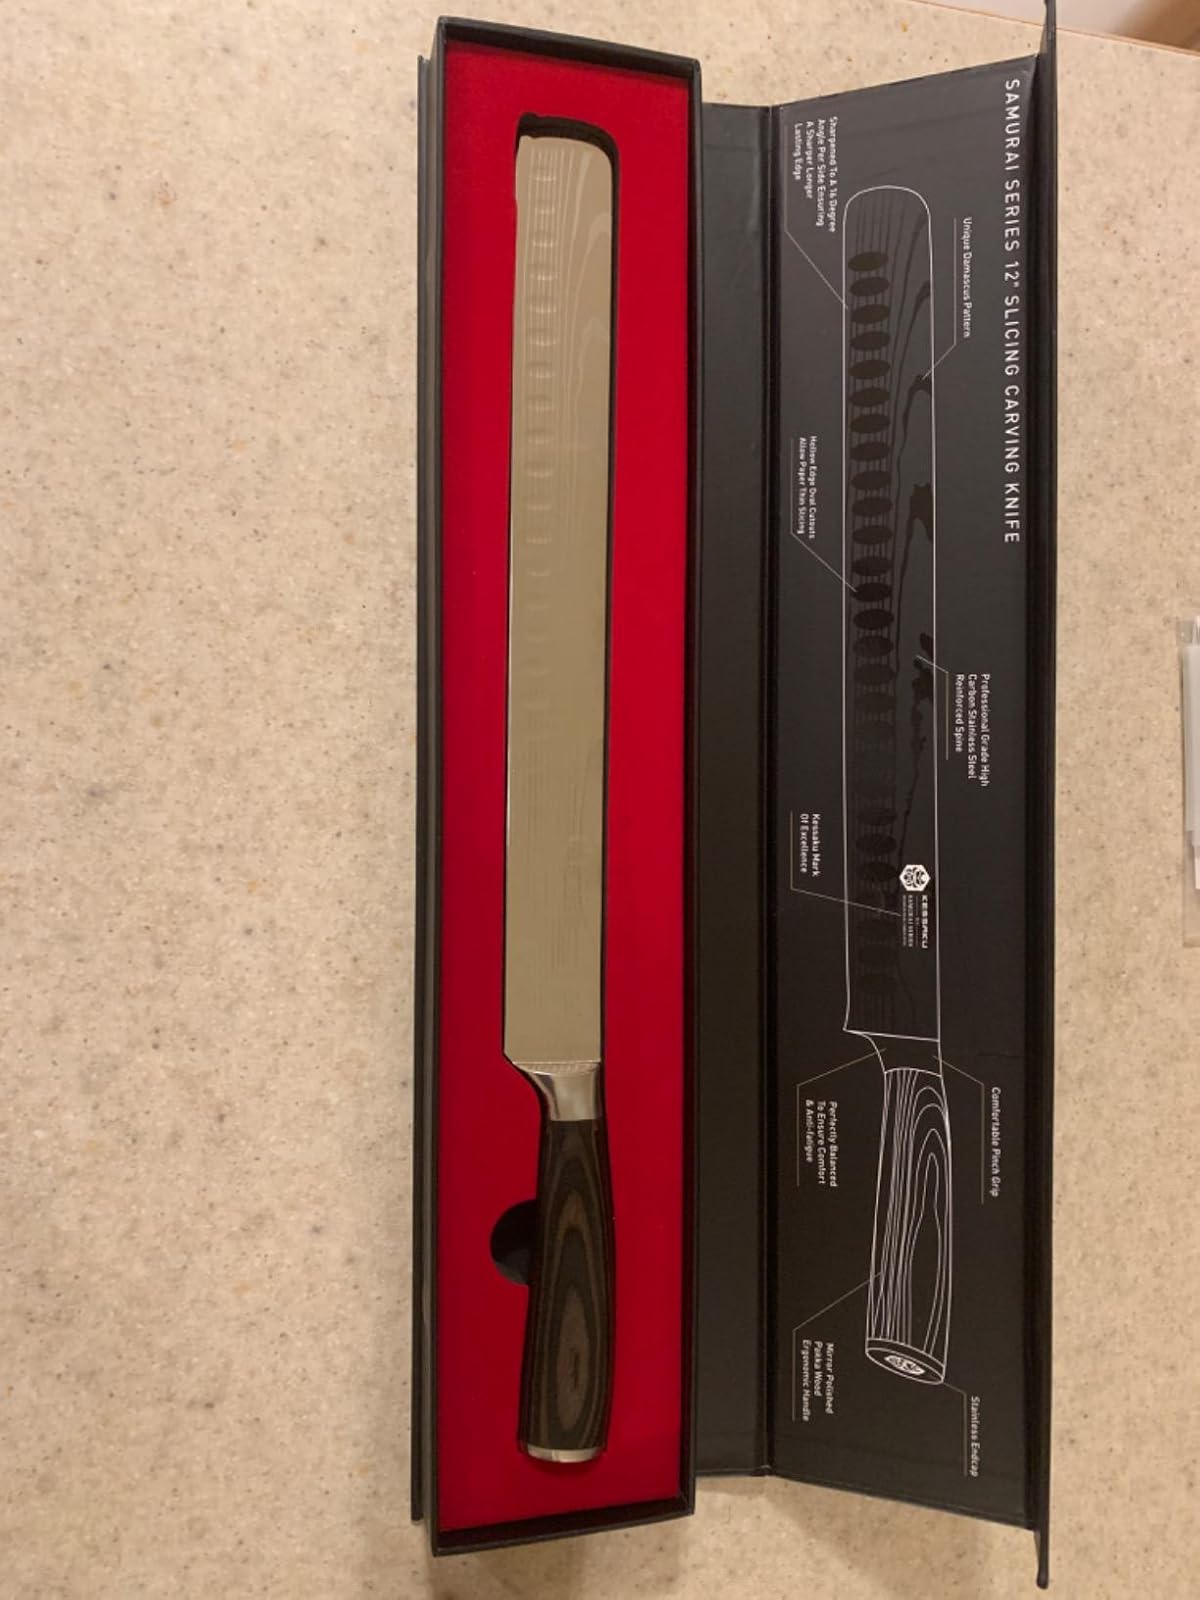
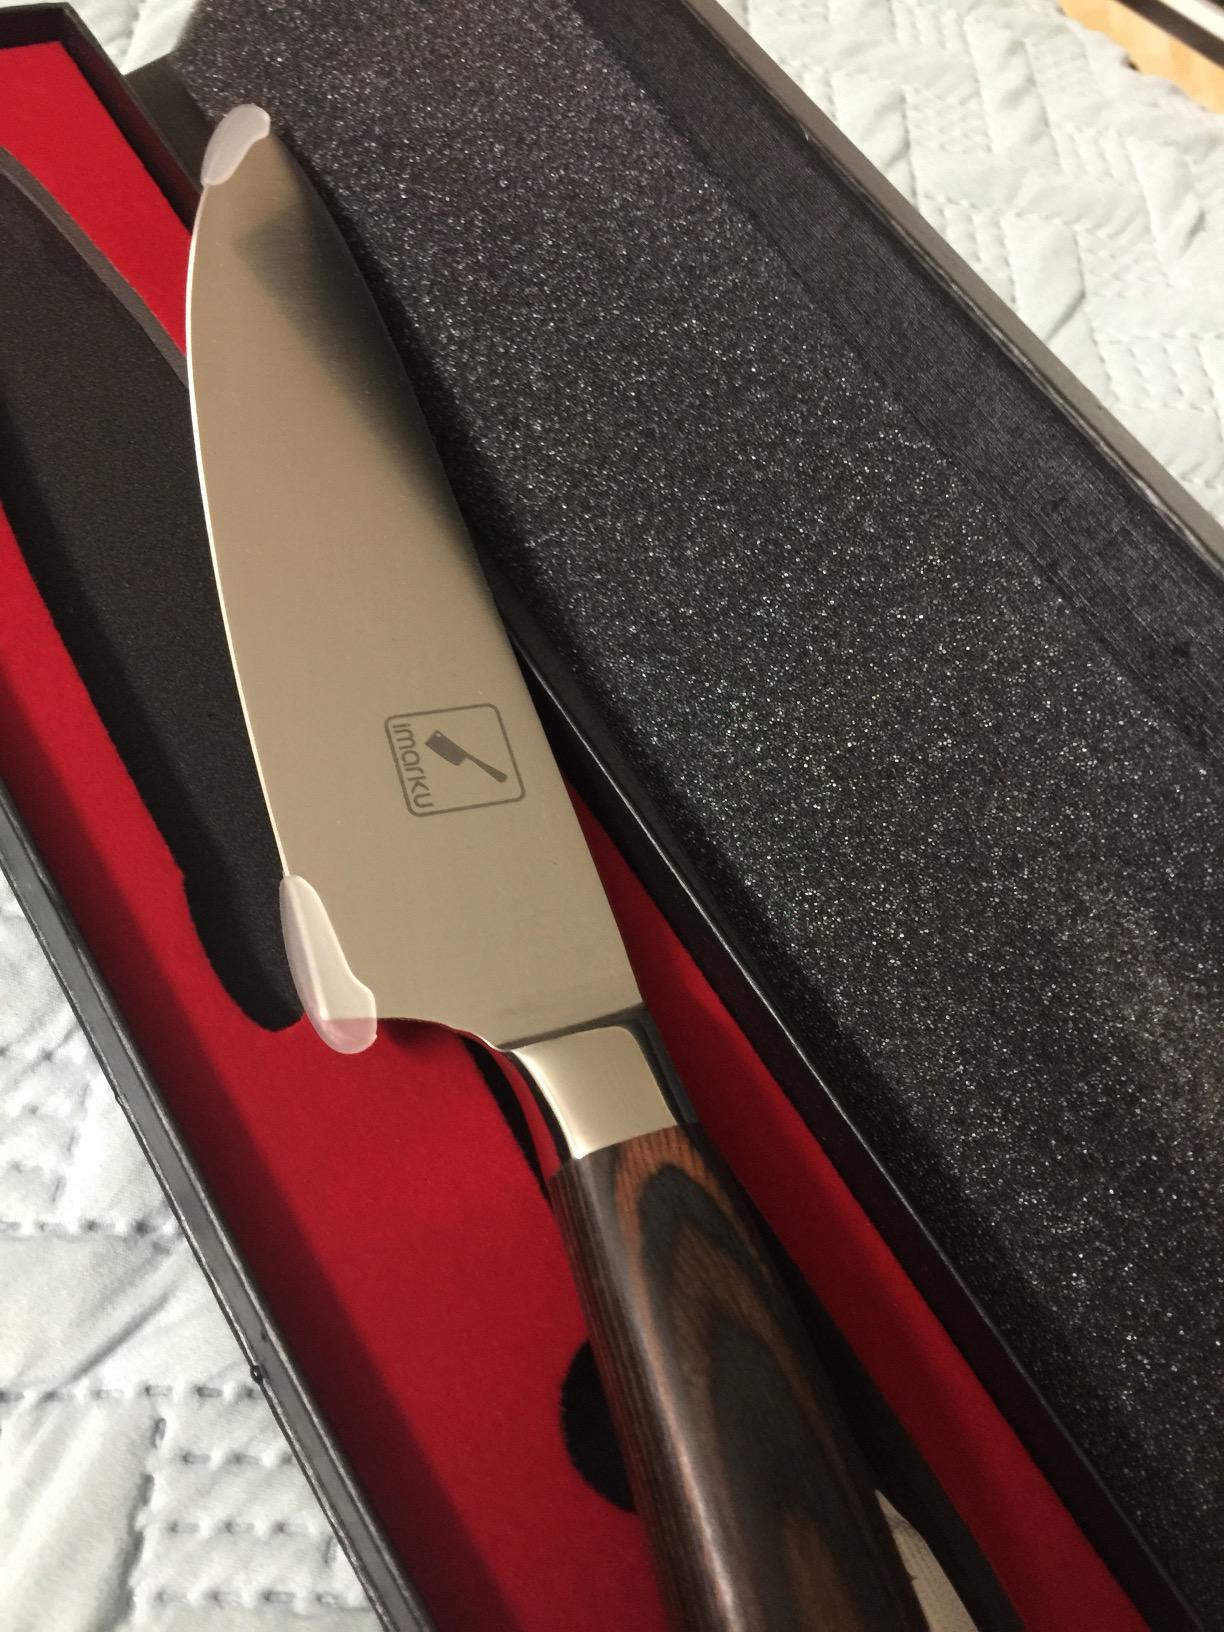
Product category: items_knife
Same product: no